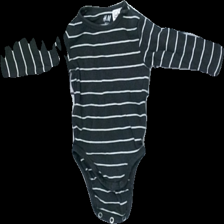
View: front
Type: Top
Category: Children
Brand: H&M
Colors: White, Grey
Material: 100% cotton
Pattern: Striped
Cut: Regular
Size: 62
Season: All
Price range: <50
Recommended usage: Reuse